MAtv

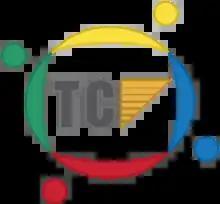
Logo of TCV Vidéotron used from 1996 until 1999

In 1996, Télé communautaire was renamed TCV. TCV Vidéotron's network in Greater Montreal covers the entire island of Montreal, its North Shore (including Saint-Jérôme, Joliette, Sainte-Thérèse, Repentigny), its South Shore (including Boucherville, Beloeil, Longueuil, Saint- Jean-sur-Richelieu and Châteauguay), Laval and the Vaudreuil region.